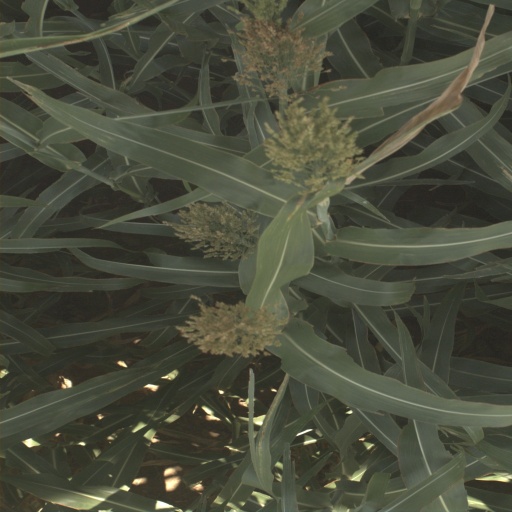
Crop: sorghum